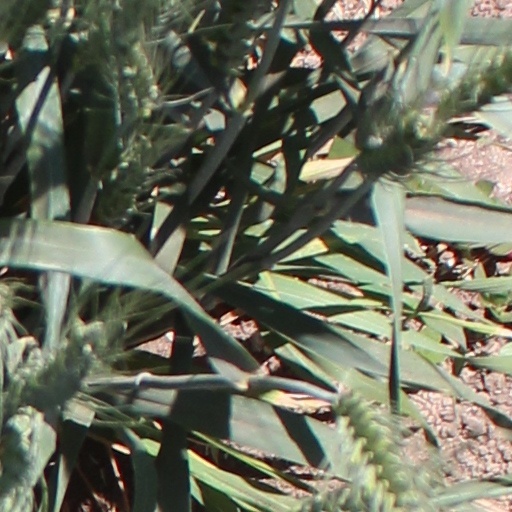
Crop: wheat